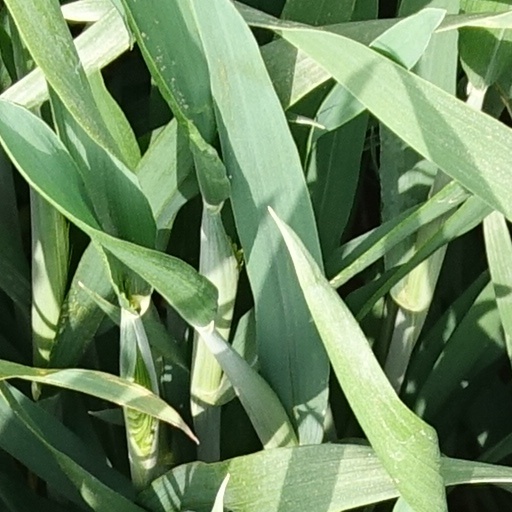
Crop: wheat